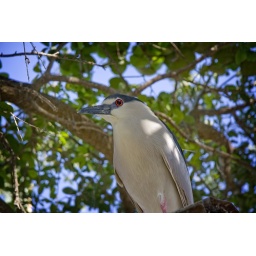
bird in tree